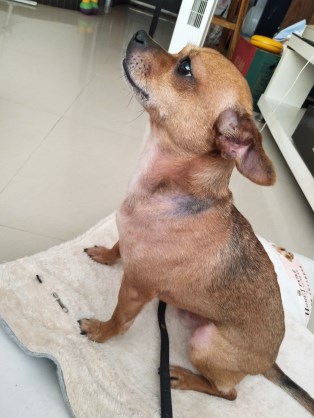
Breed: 420-n000124-Chihuahua